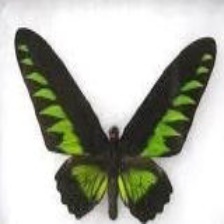
Species: BROOKES BIRDWING